Shattered Trust: The Shari Karney Story

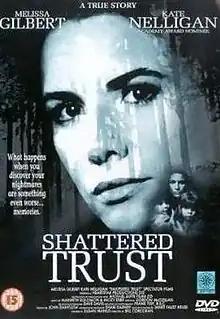
DVD cover

Shattered Trust: The Shari Karney Story is a 1993 American made-for-television drama film directed by Bill Corcoran. The film, which is based upon the true story of Shari Karney, garnered generally positive reviews.